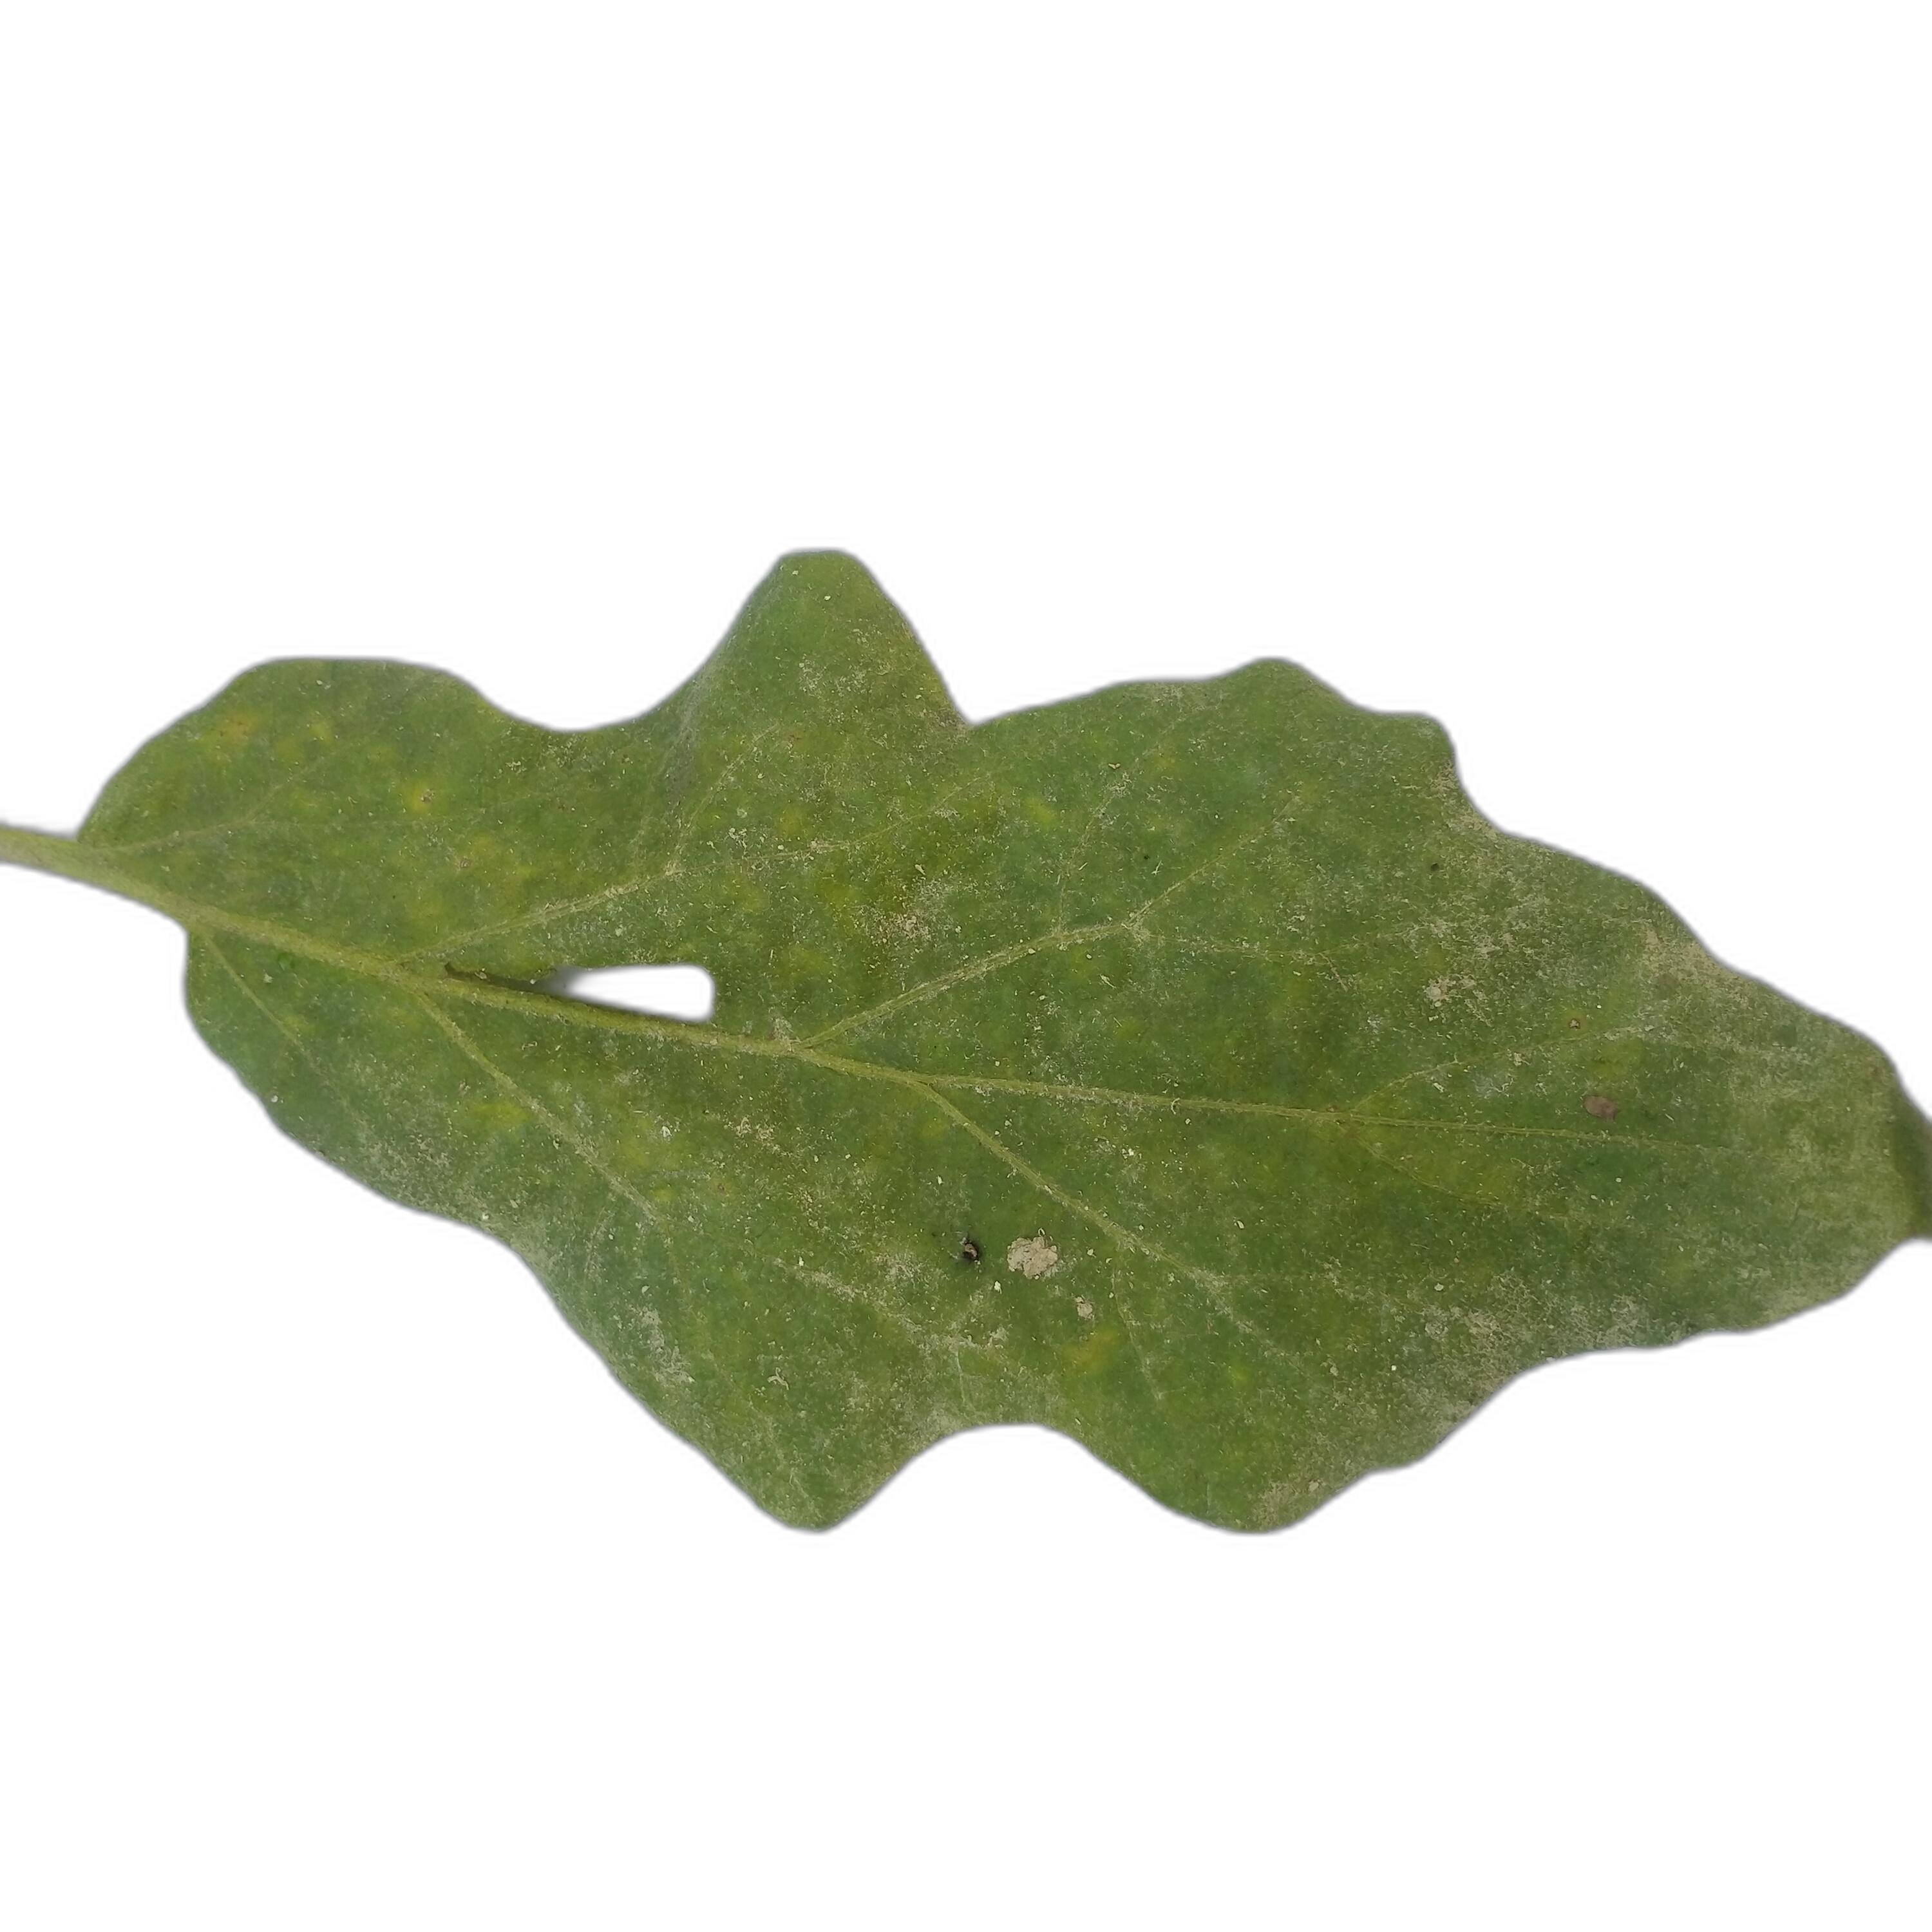
Label: Insect Pest Disease